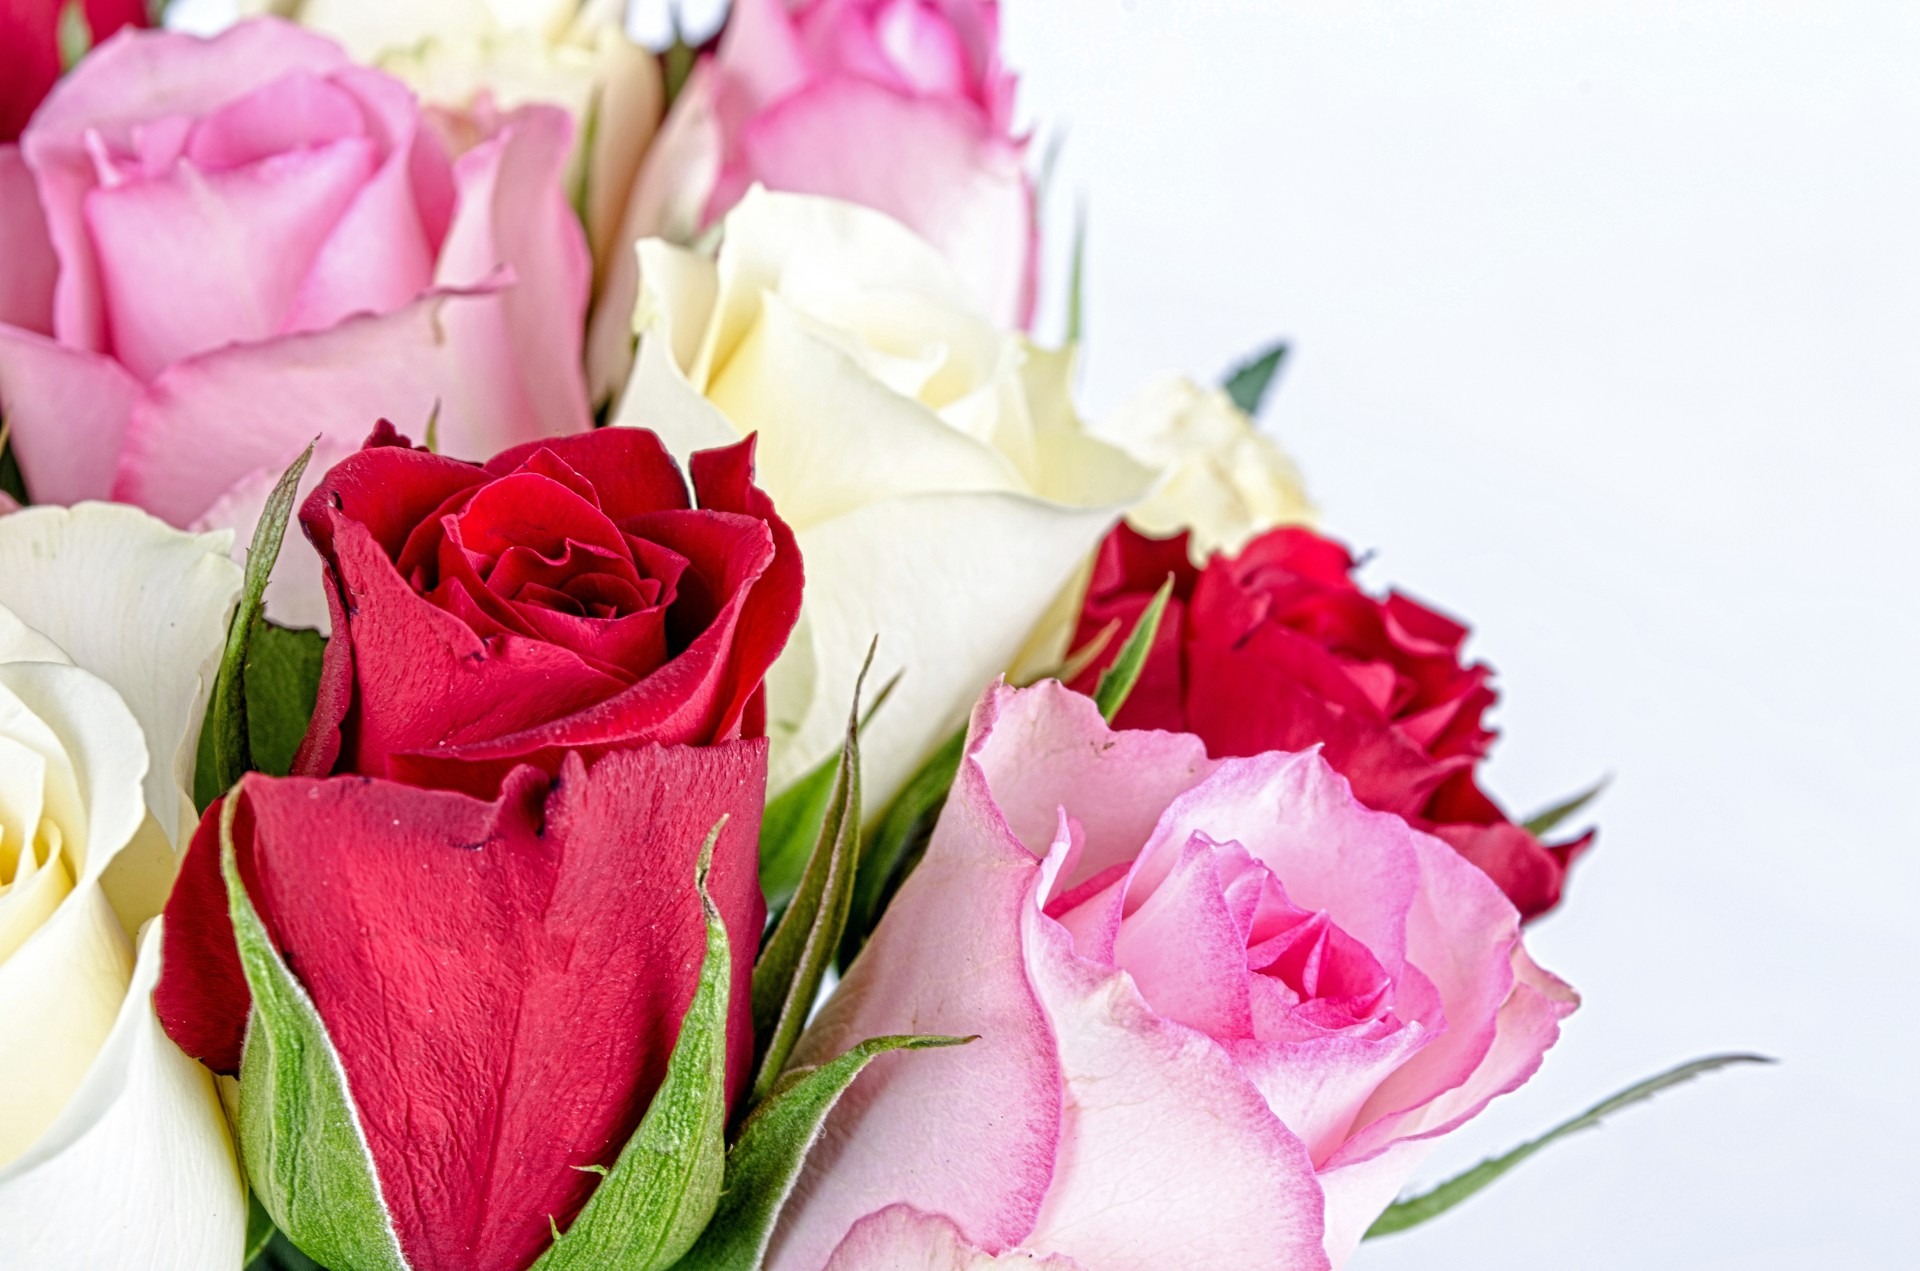
nature, plant, flower, petal, love, gift, rose, green, red, color, pink, flowers, background, anniversary, floristry, flowering plant, garden roses, rose family, flower bouquet, cut flowers, floral design, valentine day, land plant, flower arranging, wishes card